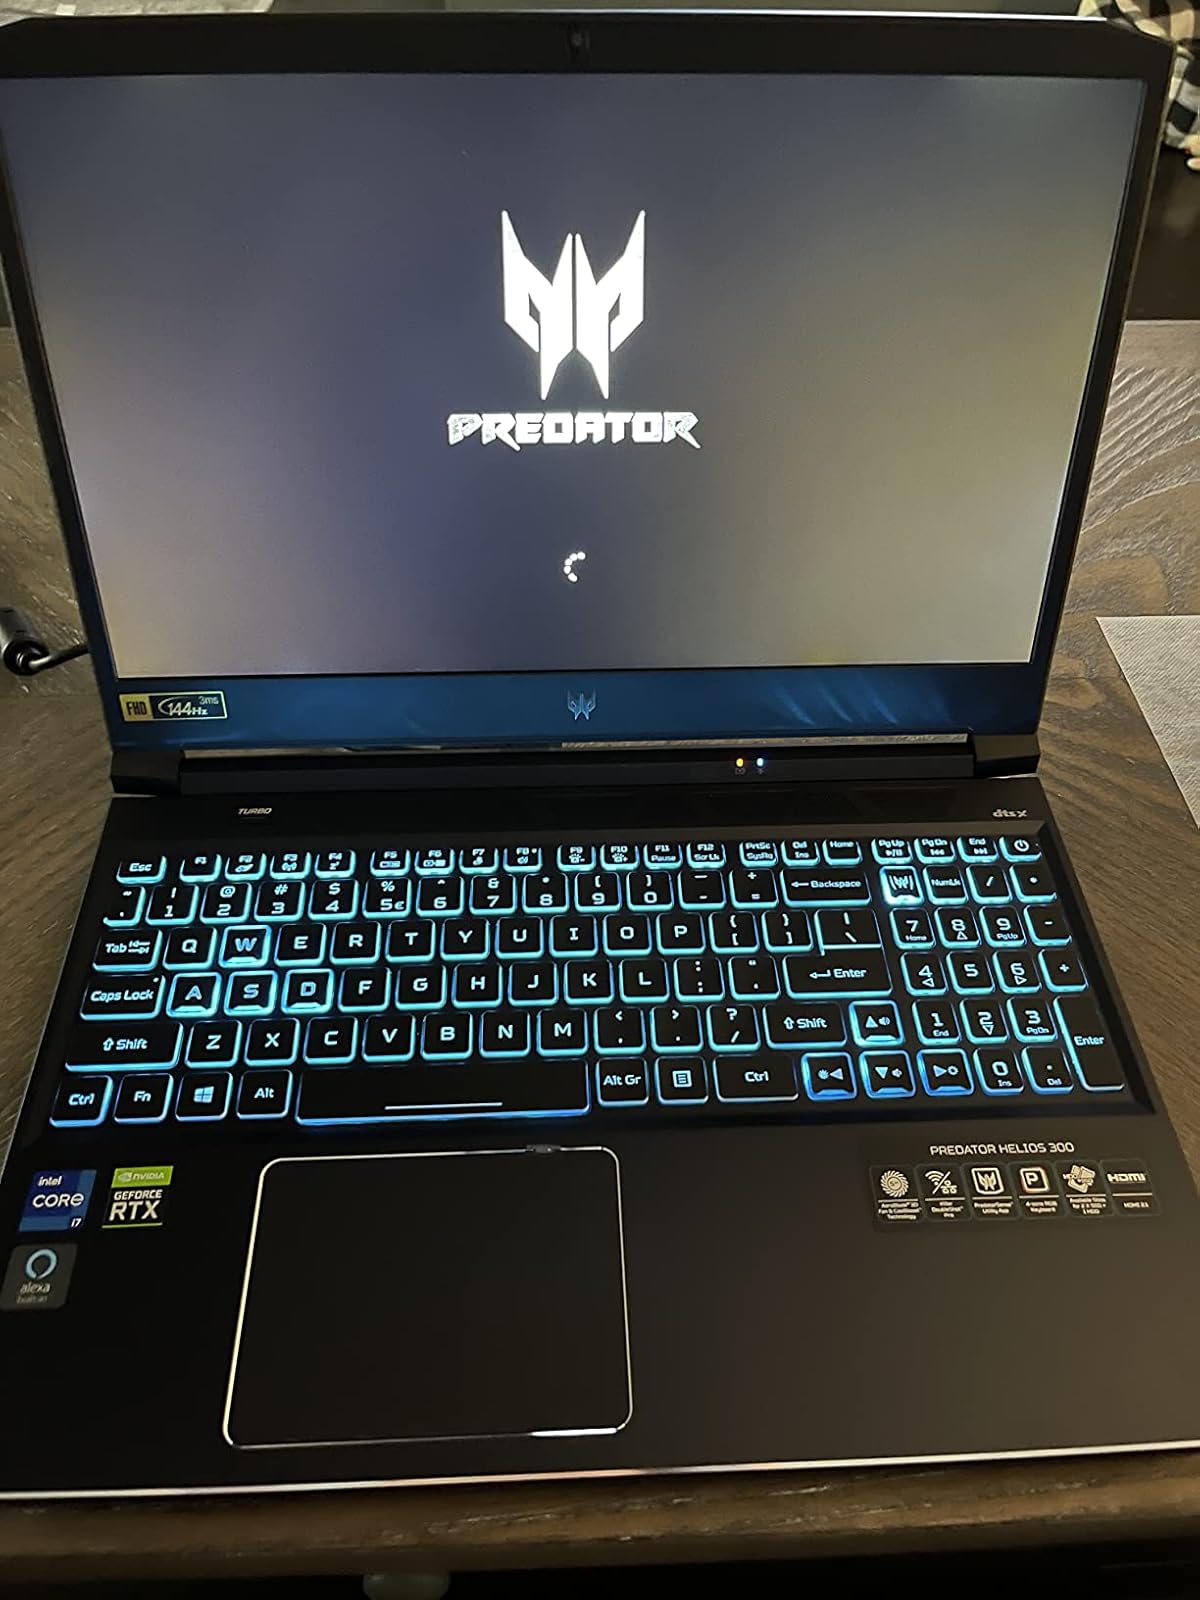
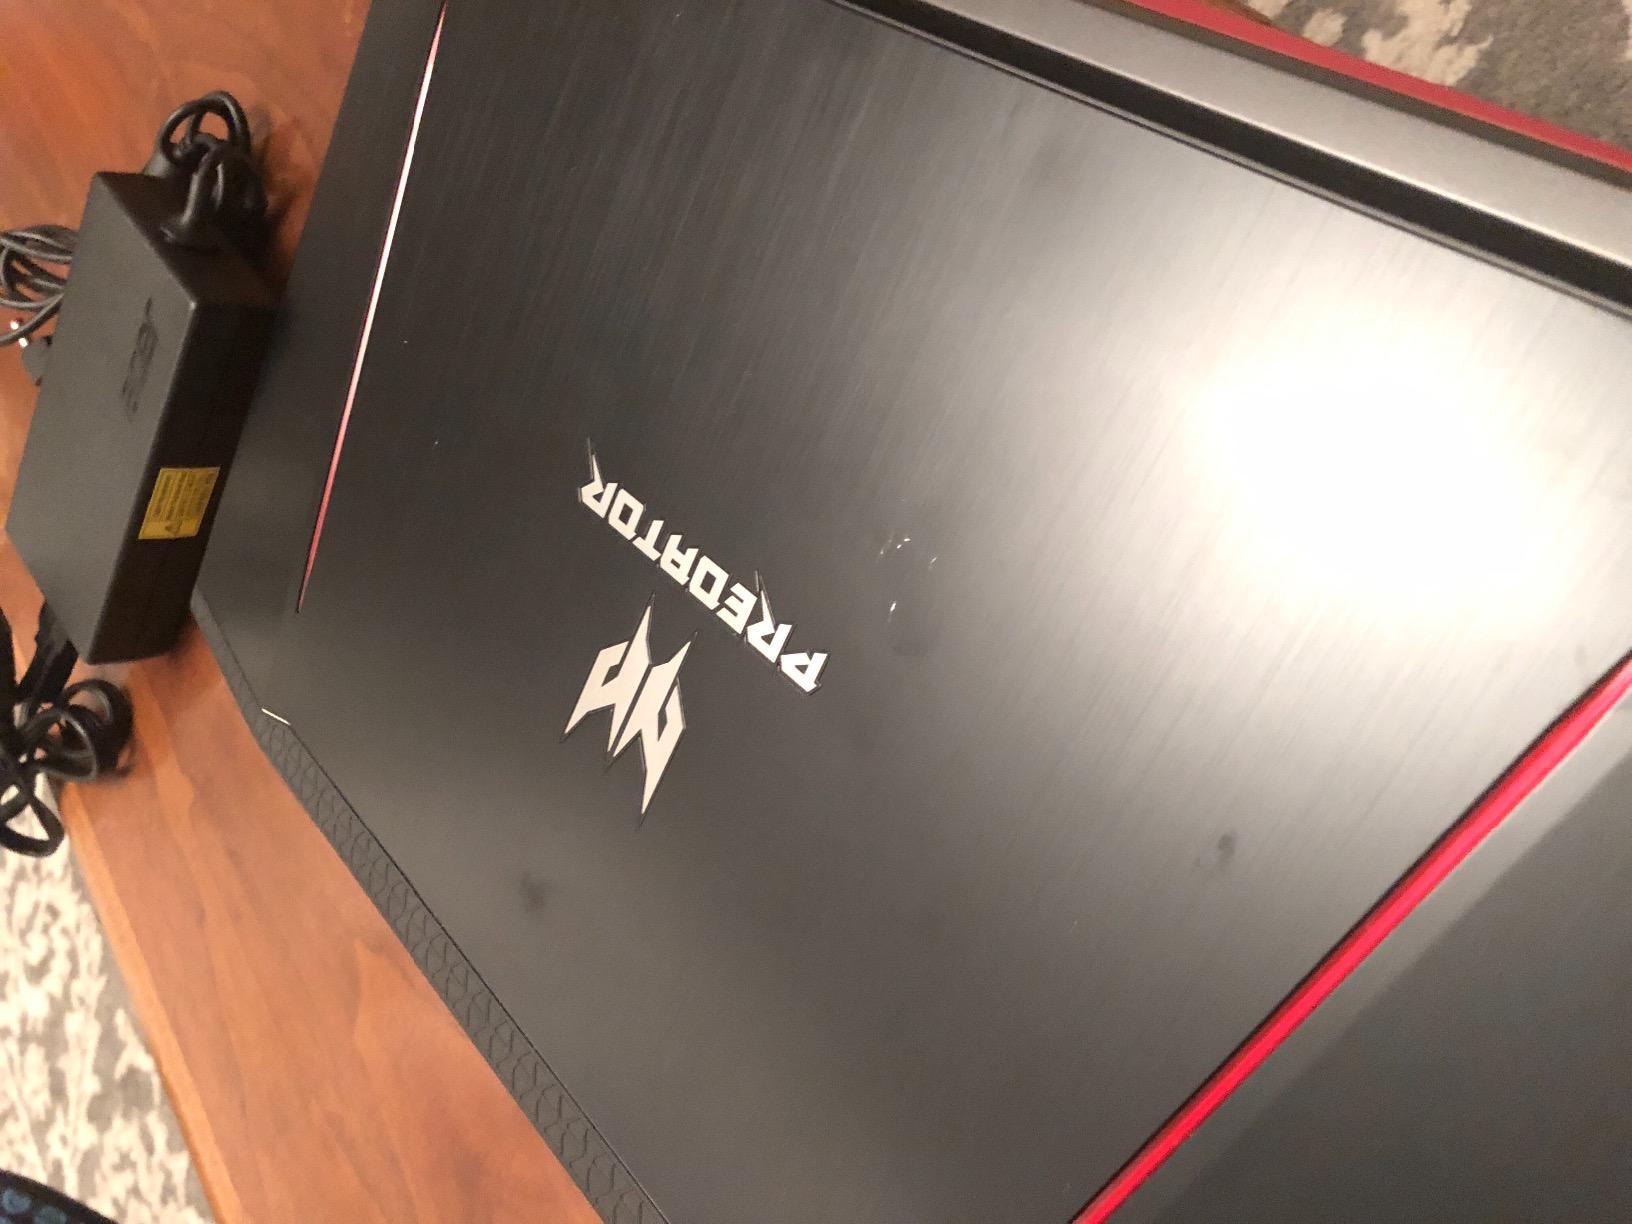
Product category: laptop
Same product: no